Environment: real
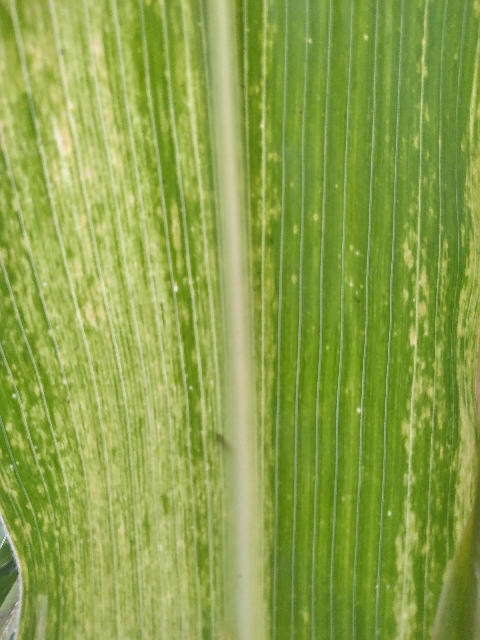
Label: lethal_necrosis